Seseña

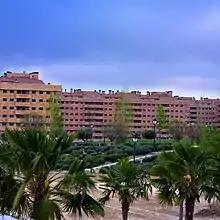
The Residencial Francisco Hernando

The "Residencial Francisco Hernando" development was built in the El Quiñón area of Seseña by property developer Onde 2000 belonging to the Grupo Francisco Hernando. Begun during the construction boom of the 2000s (decade), due to the municipality's location within commuting distance of Madrid, it was to be one of the largest such developments in Spain, with an original plan of 13,500 units costing over 9 billion euros to build. However, the massive project raised eyebrows. Since utilities such as water and gas lines were not included in the plans, the completed units risked being uninhabitable. Also the project had been approved unusually quickly: it turned out that the authorities had been bribed, and the former local Mayor José Luis Martín was soon arrested, but never brought to trial.